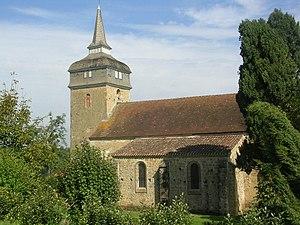
Termes-d'Armagnac est une commune française située dans le département du Gers en région Occitanie.